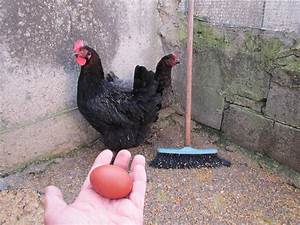
Label: chicken